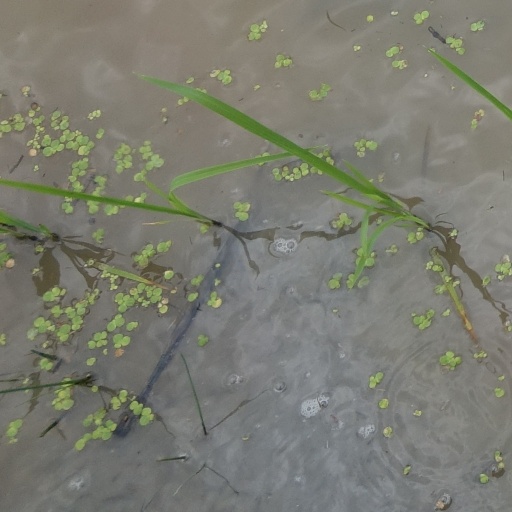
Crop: rice